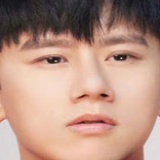
ca sĩ Trương Kiệt